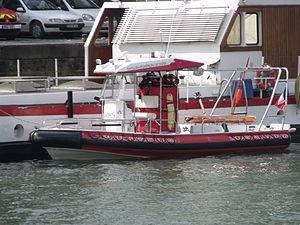
Vu ici au CS La Monnaie.
L’embarcation de secours et d'assistance aux victimes ou ESAV est un canot pneumatique rapide appartenant à la brigade de sapeurs-pompiers de Paris.